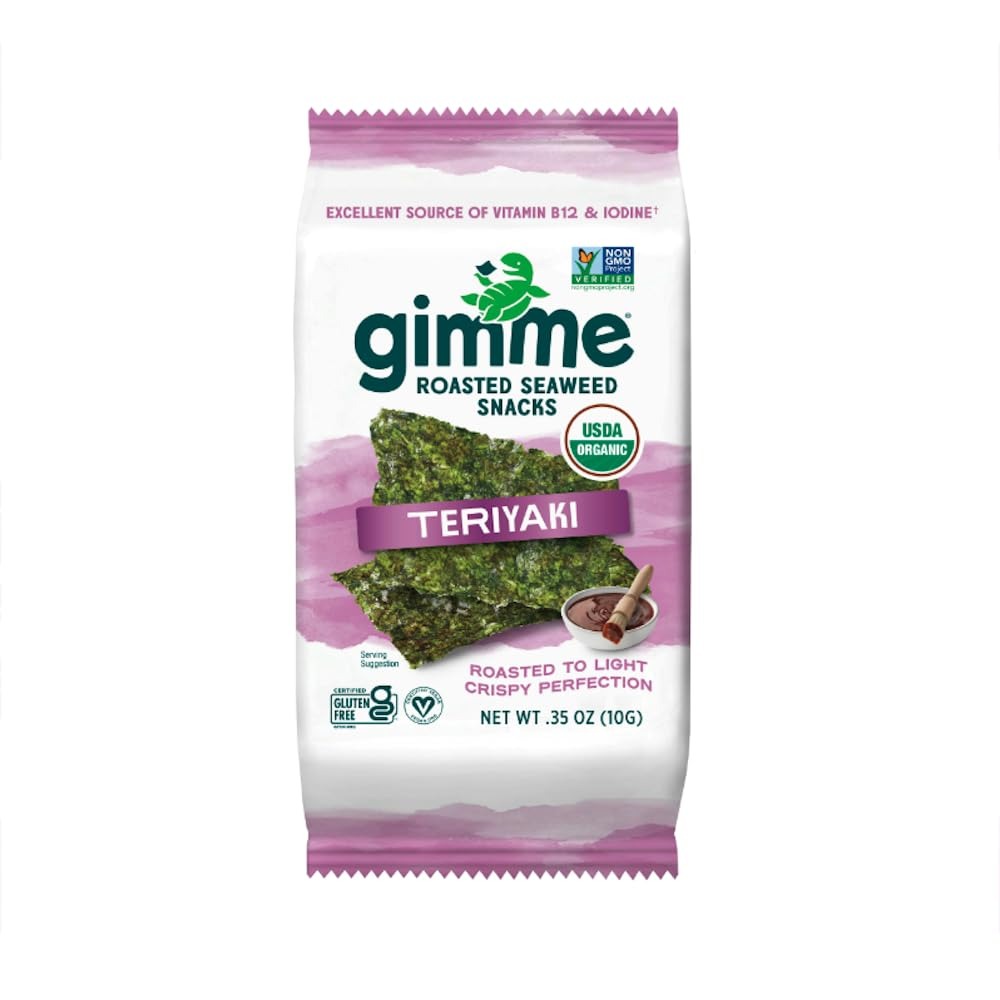
Item Name: Gimme Seaweed Organic Premium Roasted Seaweed Snacks, Teriyaki, 10g Sharing Pack (Single) Keto, Vegan, Gluten-Free, Great Source of Omega3s and Iodine Healthy On-The-Go Snack for Kids and Adults
Bullet Point 1: EAT ON THE GO by dropping in a single pack of Gimme Organic Roasted Seaweed in your bag or child’s lunchbox for a quick and easy snack; only 30 calories per serving, 60 calories a pack
Bullet Point 2: Sustainably cultivated and harvested from South Korea, seaweed is one of the most nutrient dense foods in the world and is naturally loaded with protein, fiber, vitamins and minerals; our seaweed has no artificial flavors or preservatives and is non-GMO
Bullet Point 3: HEALTHY SNACKs compatible with Keto, Vegan, Vegetarian, Gluten-Free and Low Carb diets, Gimme’s Organic Roasted Seaweed is a SUPERFOOD that is enjoyed by Kids and Adults alike
Bullet Point 4: Our original seaweed snack is made from premium organic seaweed, roasted to crispy perfection & seasoned with one of 8 savory flavors; Sea Salt, Extra Virgin Olive Oil, Teriyaki, Toasted Sesame, Wasabi, Sea Salt & Avocado Oil, Chili Lime & New KBBQ
Value: 0.35
Unit: Ounce

Price: 4.89